Online Chess Kingdoms

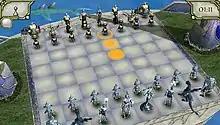

Rolando Cordova of IGN gave "Online Chess Kingdoms" a score of 6.0 out of 10. He praised the "attention grabbing ... visual style", "fun to watch" animated battles, and computer AI, which "does a fine job of challenging a range of players, from novice to master strategists", but felt the game "offers nothing that previous chess videogames haven't covered a billion times before. ... Regardless of what the pieces look like, or how well they're animated, they still behave the same way." Cordova said the online mode "works fine, but finding a partner can take a good long while." He concluded that while "Online Chess Kingdoms" "offer[s] a new visual style to [chess]", players should not buy it "expecting to find a revolutionized and less complicated version of [the game]."